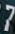
Number: 7